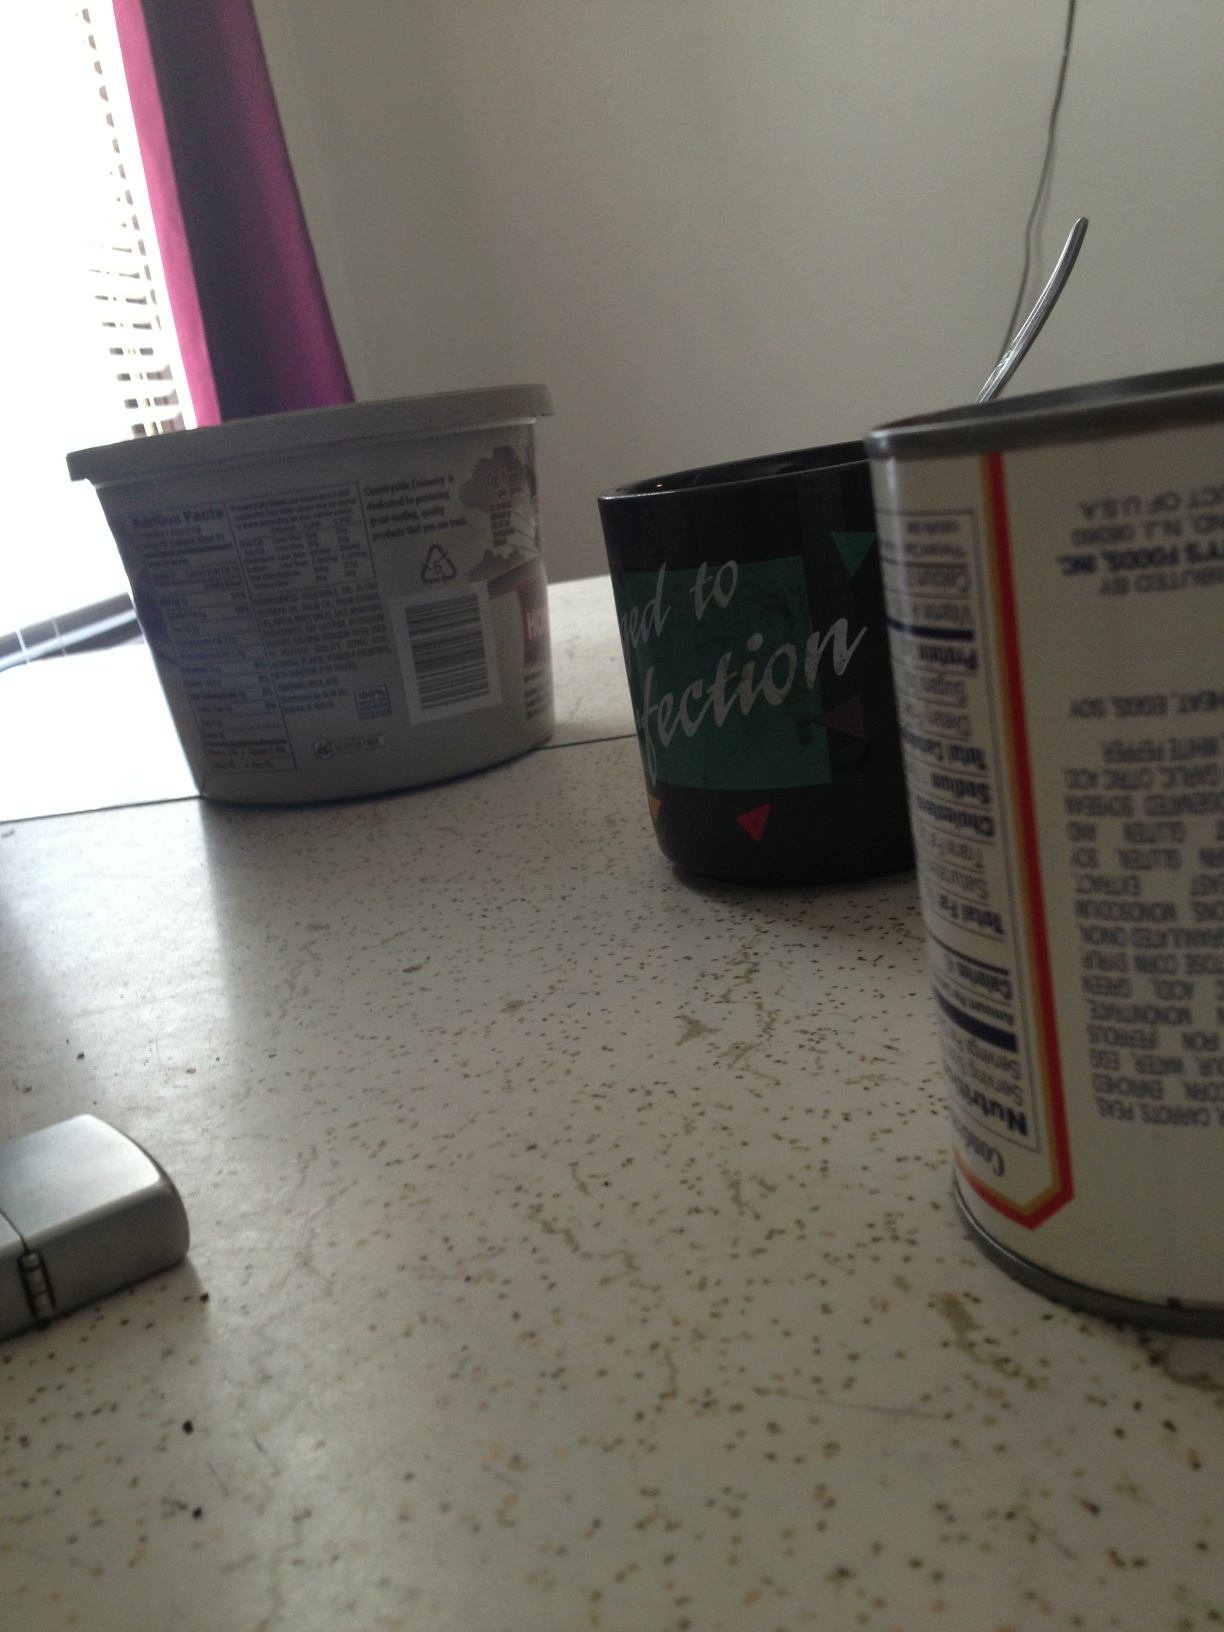Question: What is in this can?
Answer: unanswerable